NRG Center

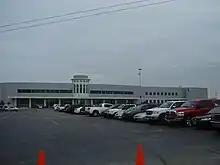
NRG Center

The NRG Center (former name Reliant Center) is a convention center in Houston, Texas, and the eighth largest convention center in the United States. It is part of the NRG Park complex that was constructed around the NRG Astrodome and NRG Stadium. The NRG Center hosts various events year-round, including portions of the Houston Livestock Show and Rodeo, which maintains its offices on the second floor of the building. The grand opening of the facility was on April 12, 2002, with the Houston Auto Show. Hermes Reed Architects was the architect for the facility.